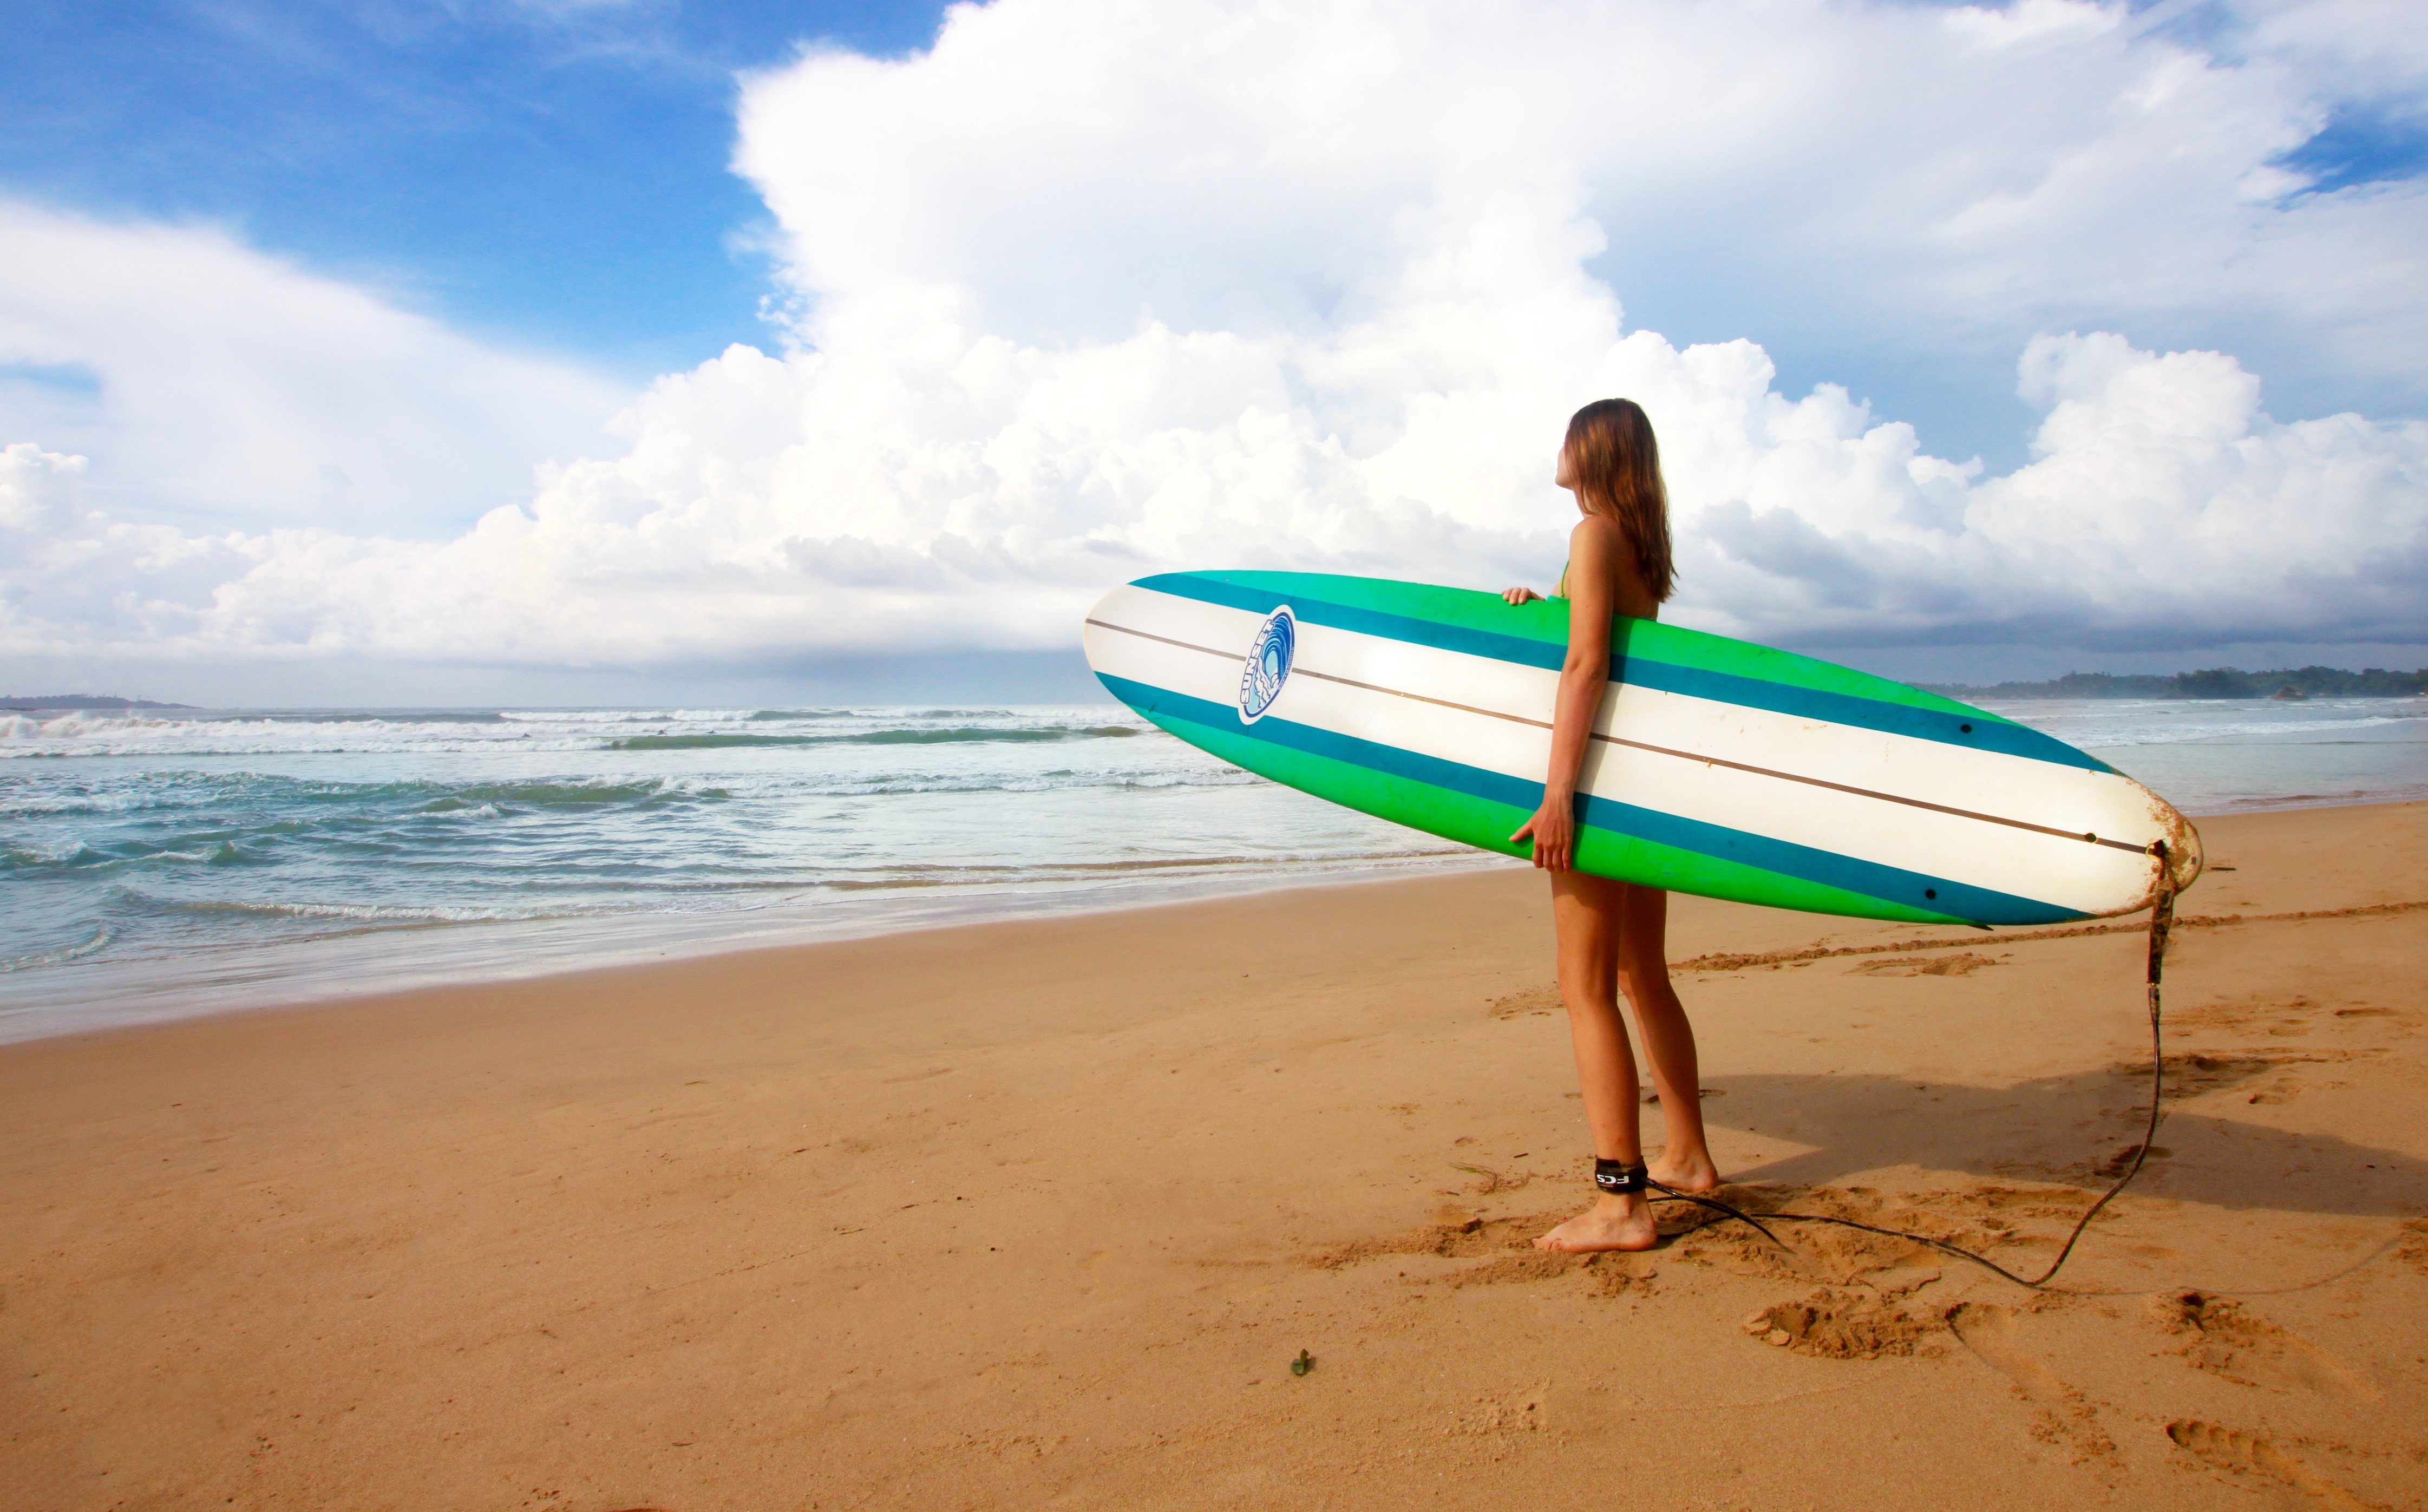
beach, sea, water, outdoor, sand, ocean, person, people, board, girl, woman, sport, wave, wind, summer, surfer, female, surf, surfing, young, paddle, tropical, surfboard, exercise, lifestyle, fitness, activity, sports equipment, happy, sports, windsurfing, active, water sport, surf board, wind wave, boardsport, surfing equipment and supplies, surface water sports